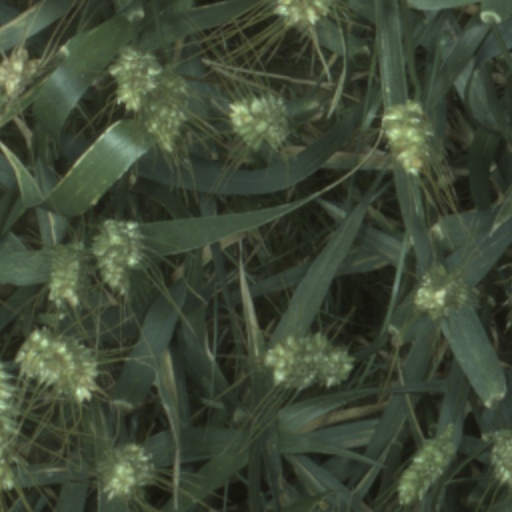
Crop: wheat